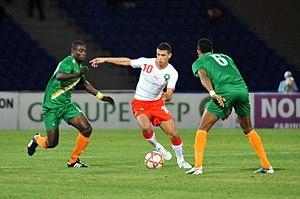
Younès Belhanda, Maroc-Niger (09/02/2011).